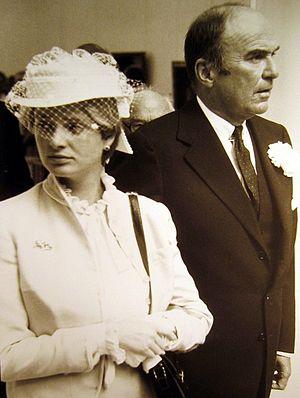
Johannes, 11e prince de Thurn et Taxis est un homme d'affaires allemand et chef de la Maison de Thurn und Taxis de 1982 jusqu'à sa mort.